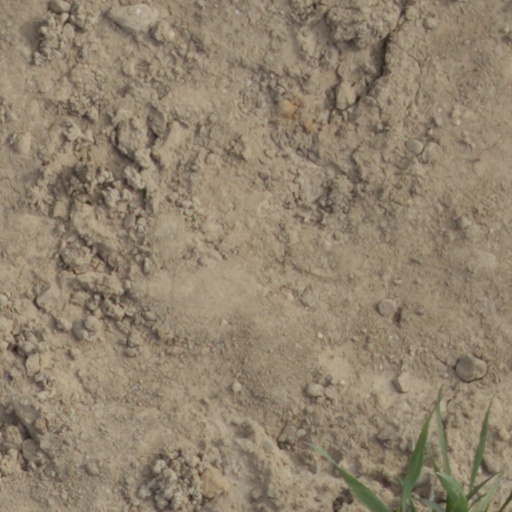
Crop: wheat